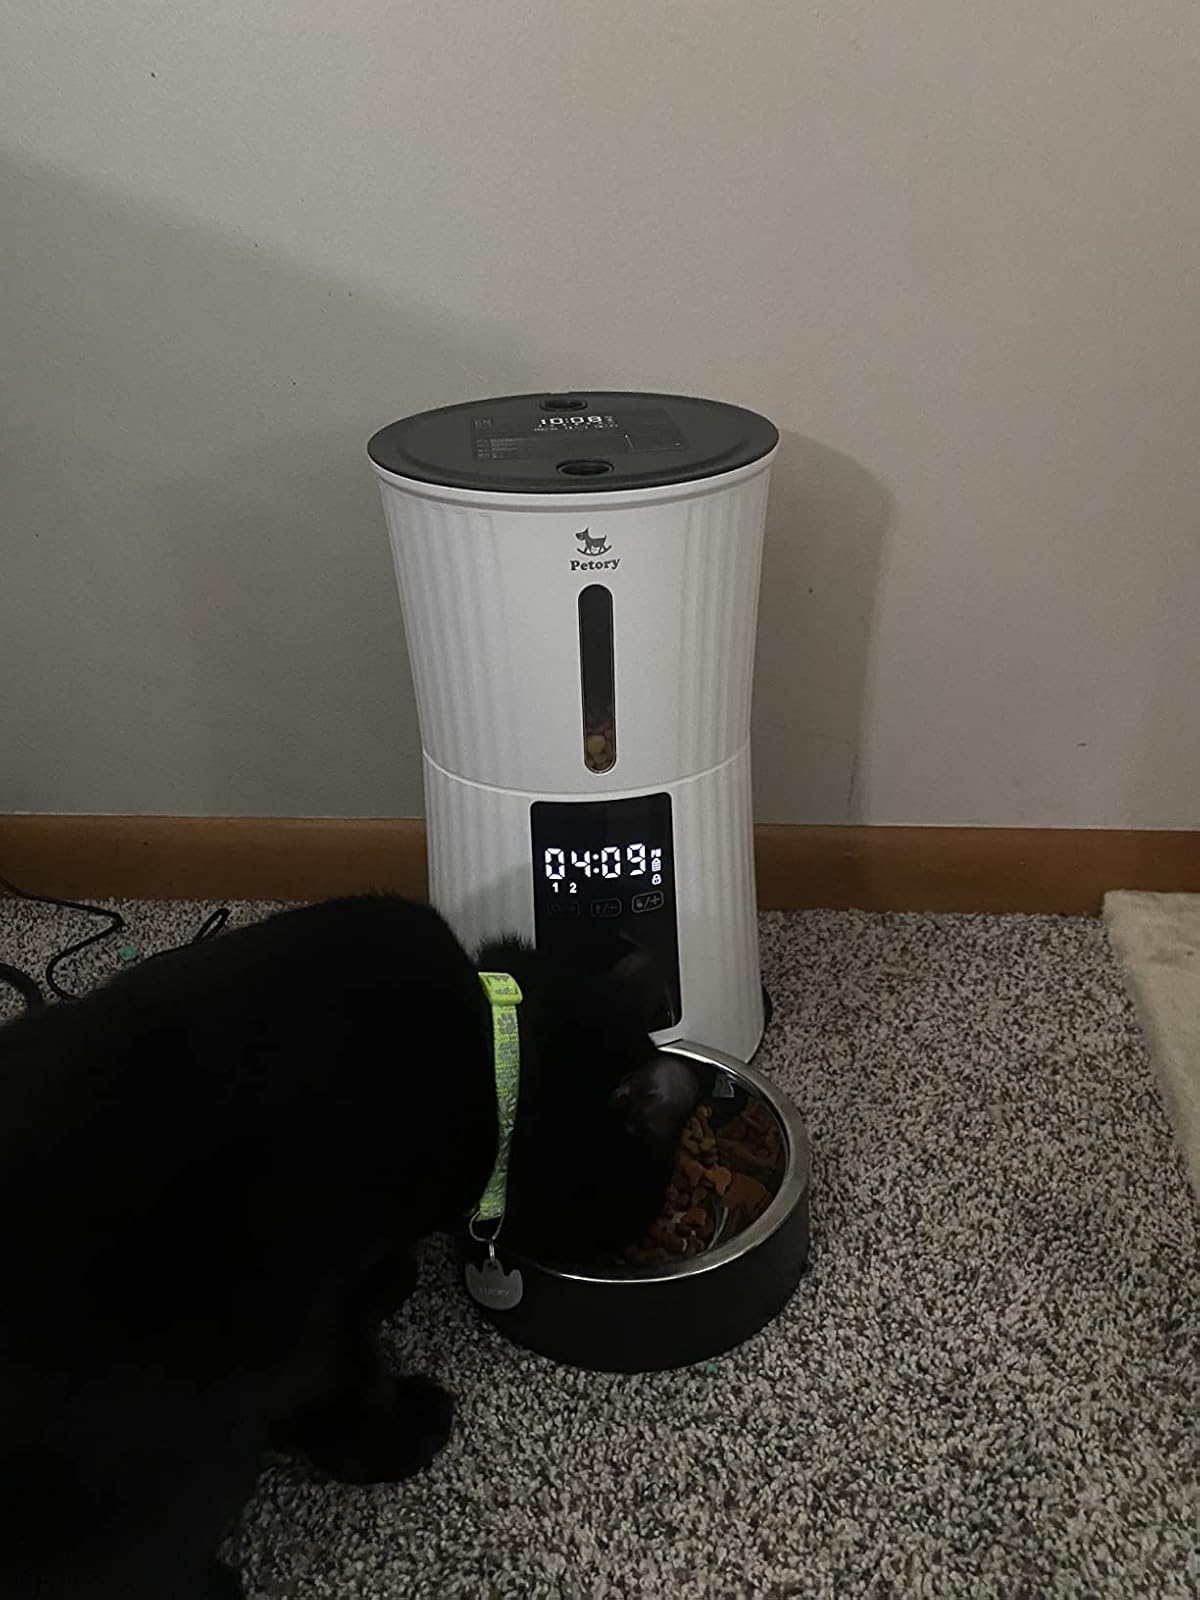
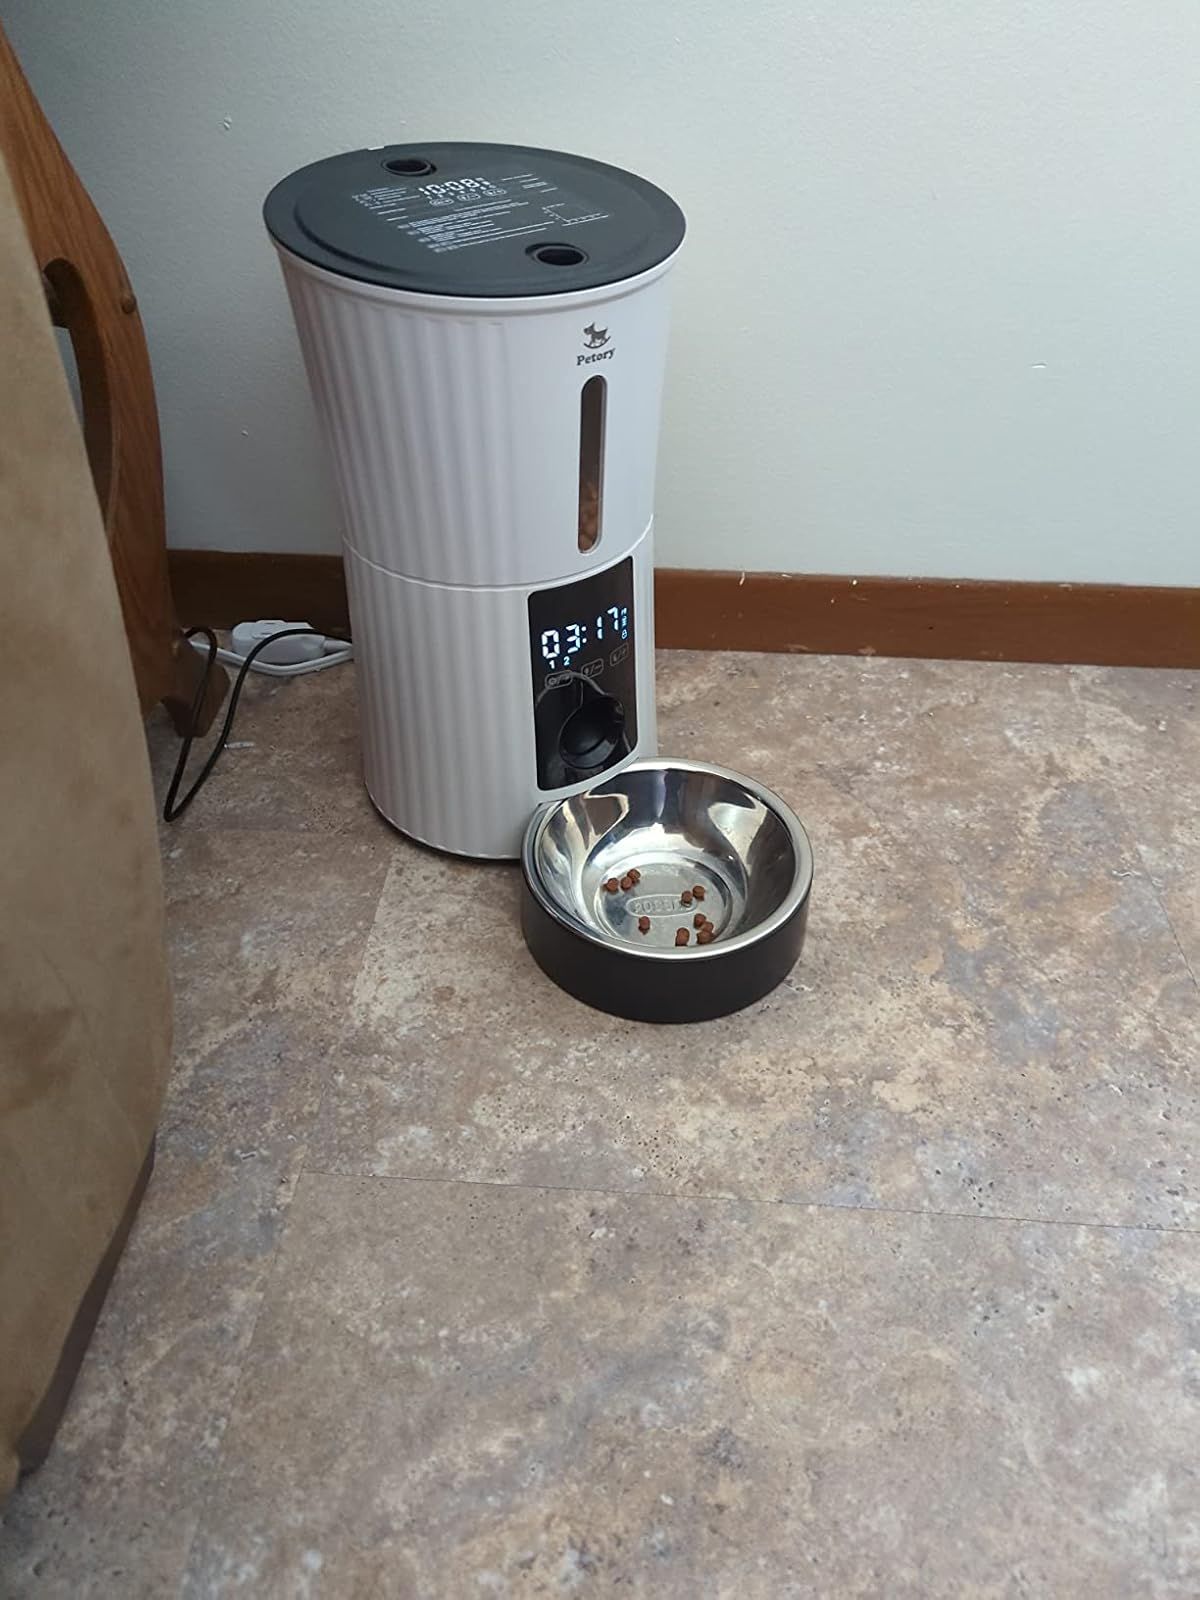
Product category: items_feeder
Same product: yes